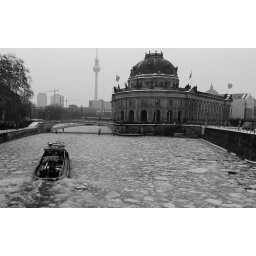
On the Spree by the Pergamon, heading for the TV tower in Alexanderplatz